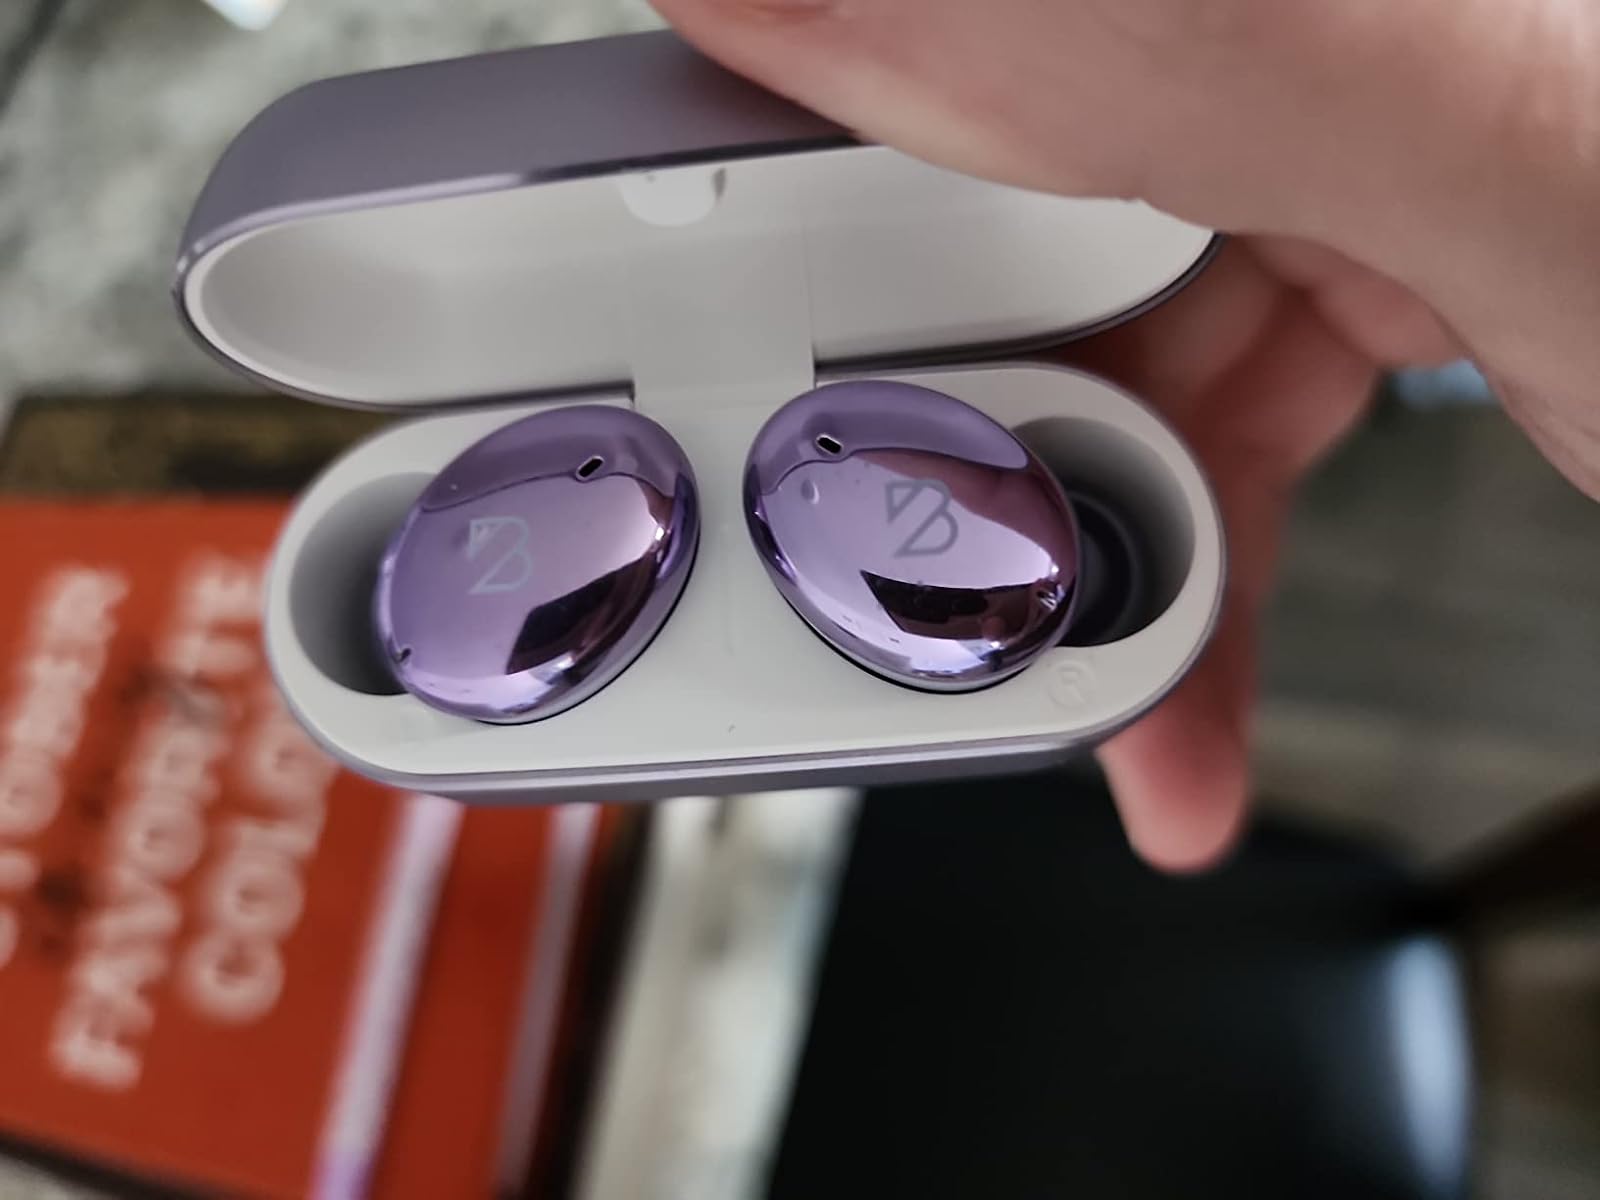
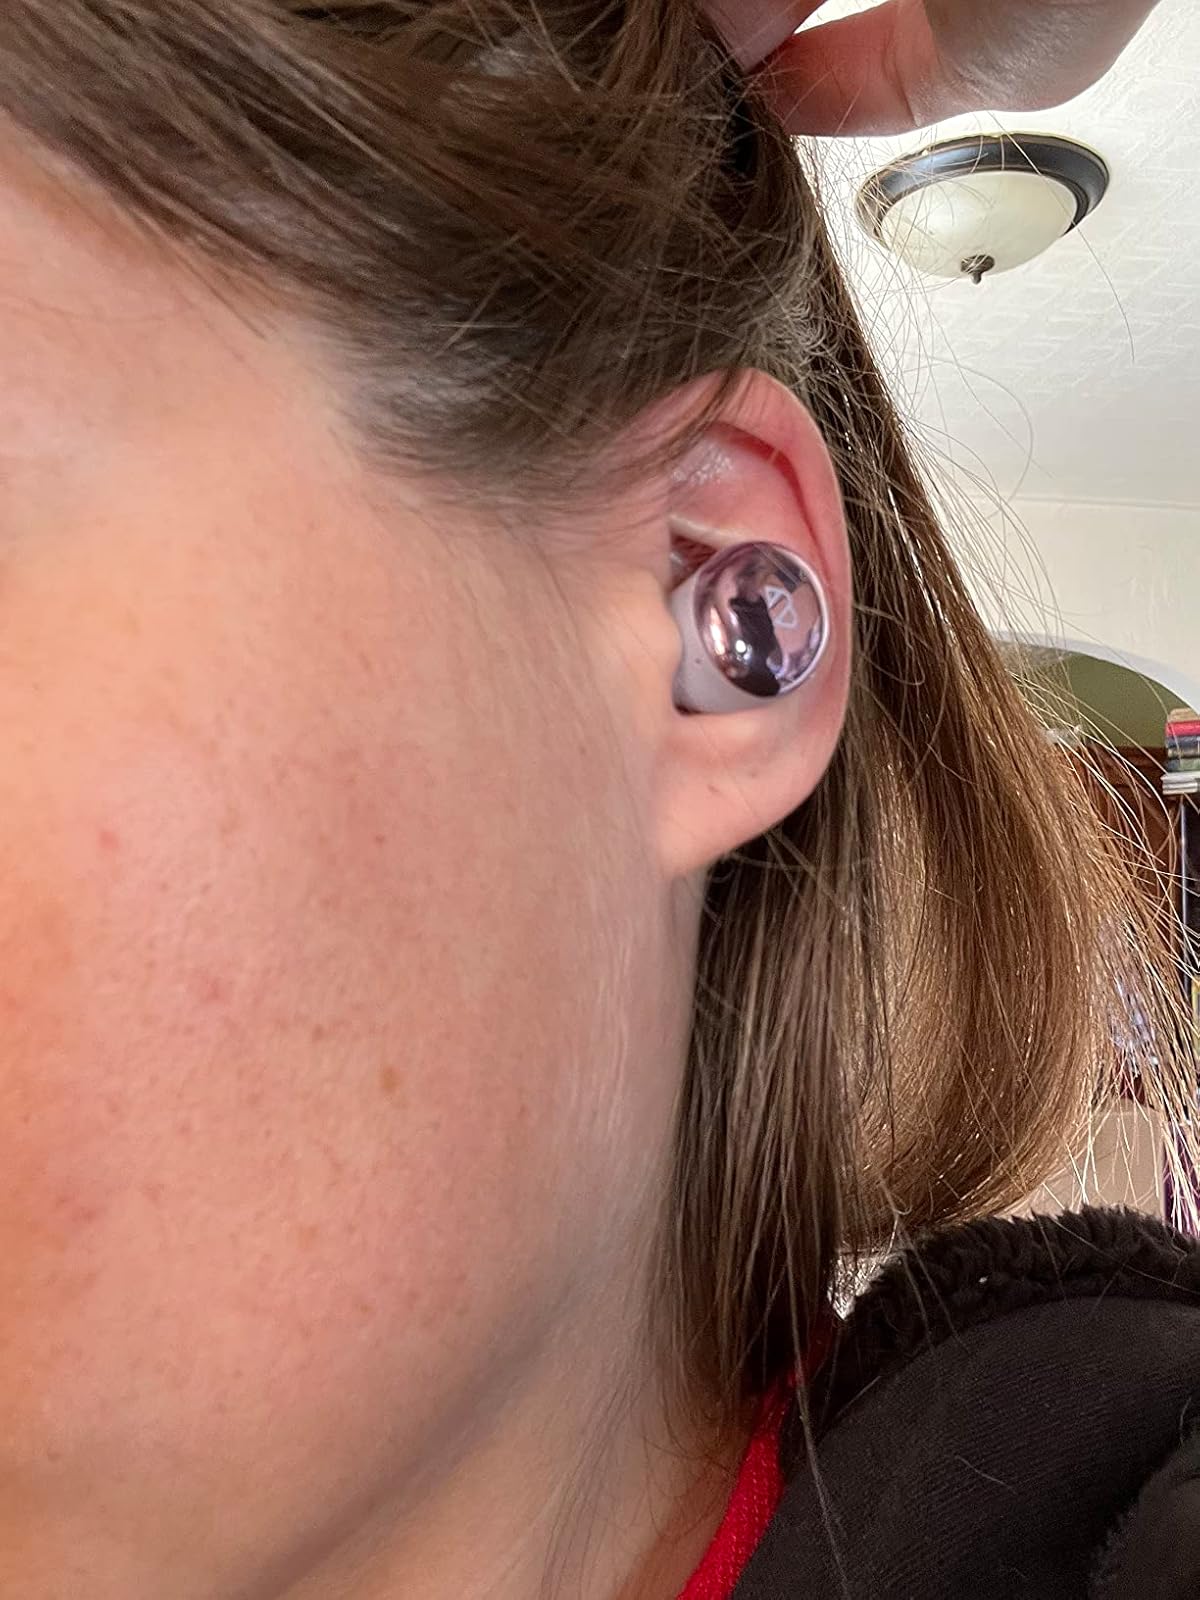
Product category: earbuds
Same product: yes